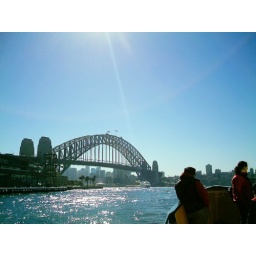
bridge over shiny water